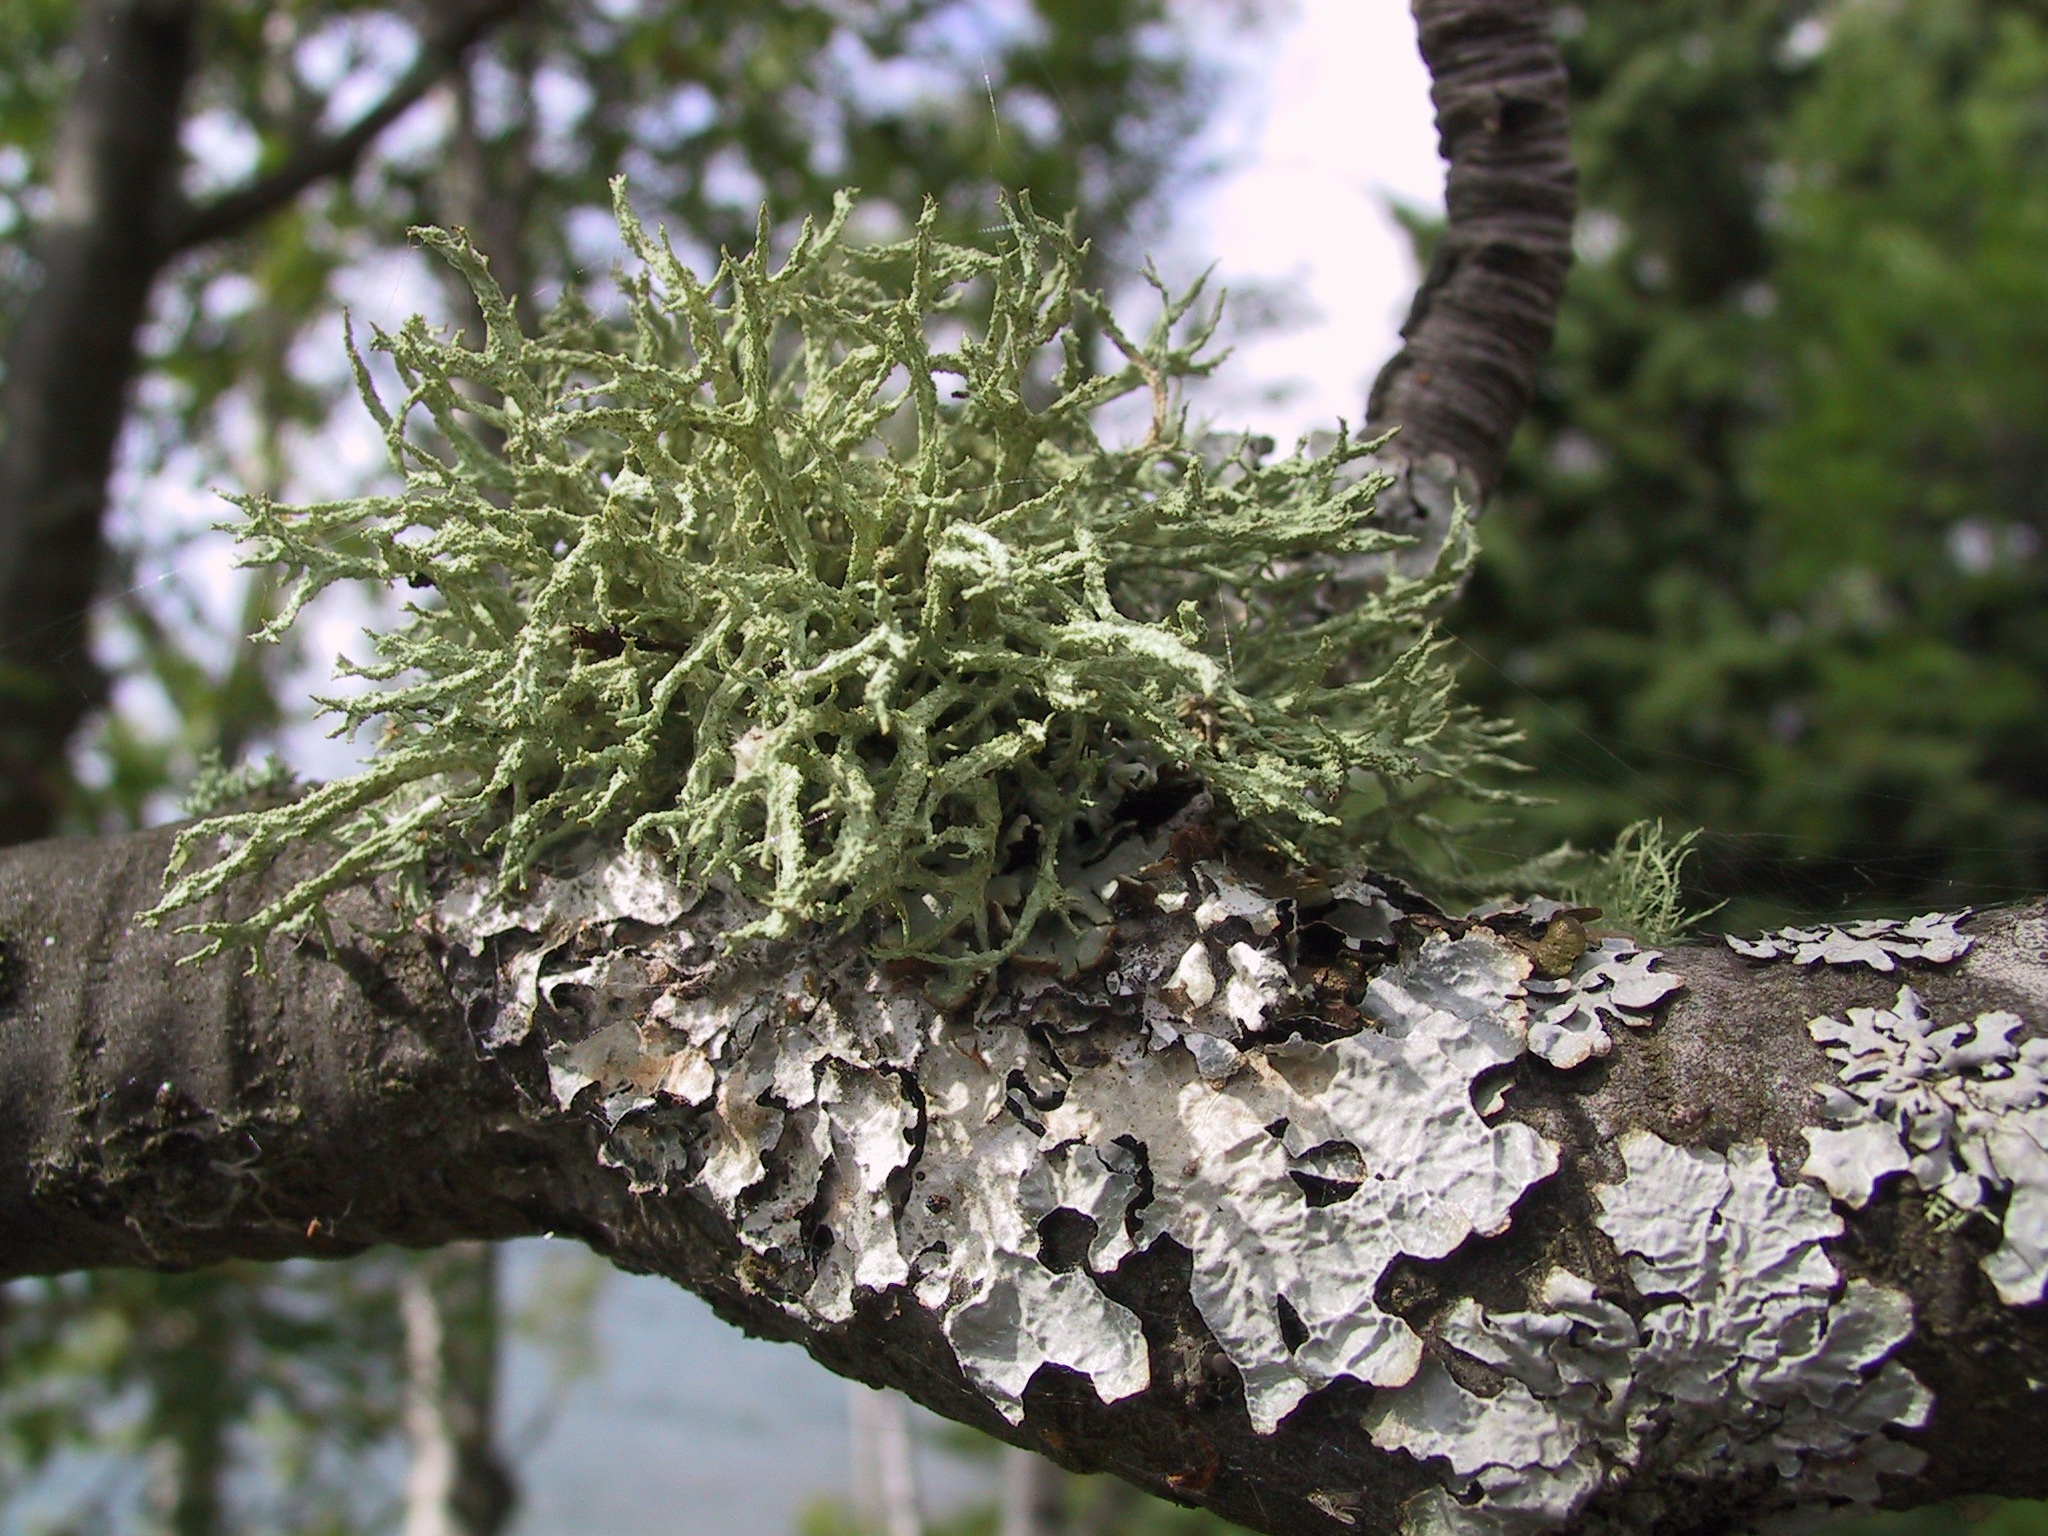
tree, nature, forest, branch, blossom, plant, wood, texture, leaf, flower, frost, moss, pattern, green, botany, fir, flora, conifer, lichen, fungus, spruce, shrub, flowering plant, woody plant, land plant